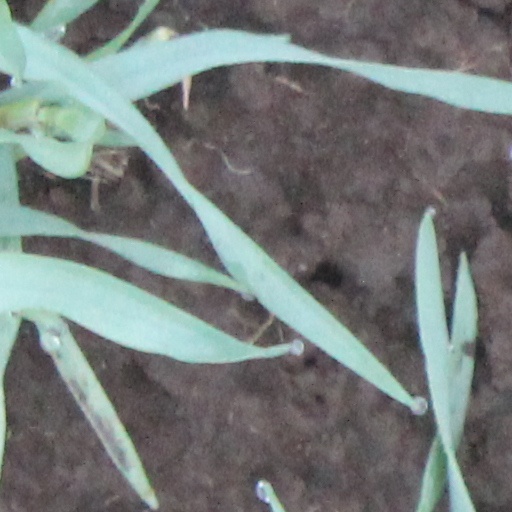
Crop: wheat